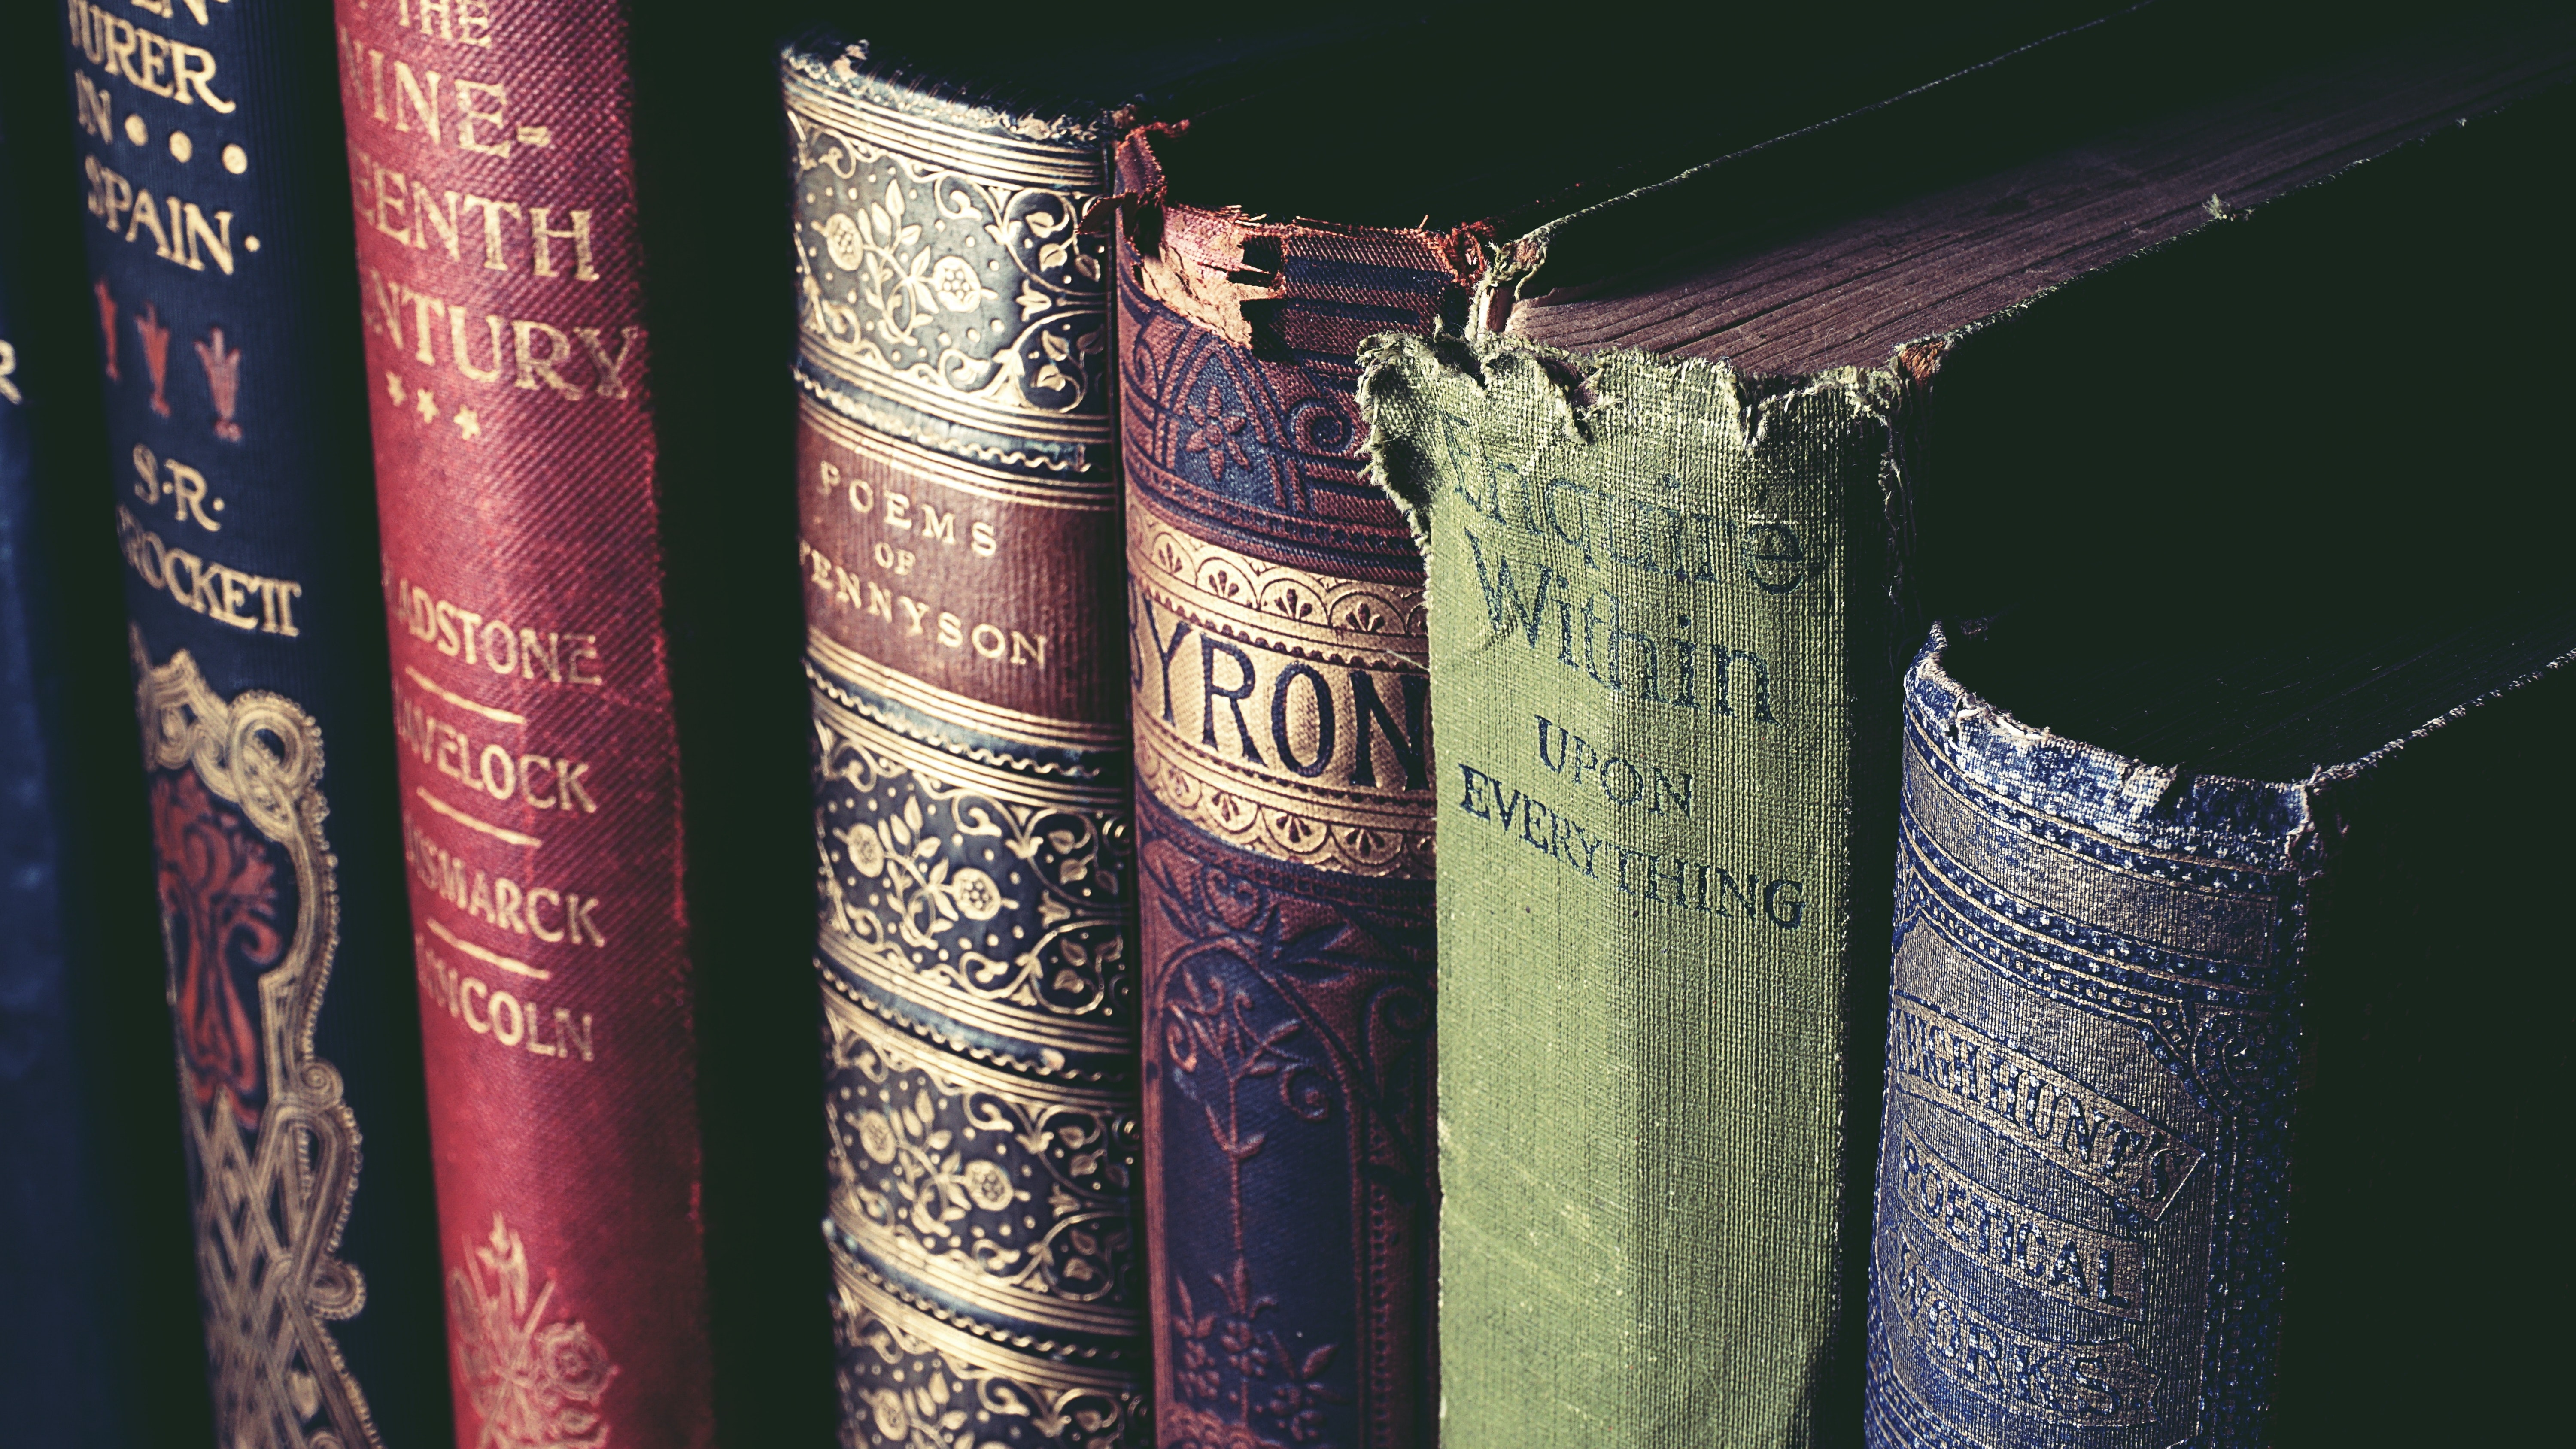
book, text, publication, textile, visual arts, fiction